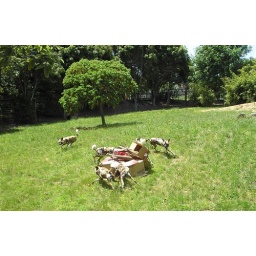
There were horses heads in the boxes (yeck!). Hamilton Zoo, New Zealand, Dec 2008.